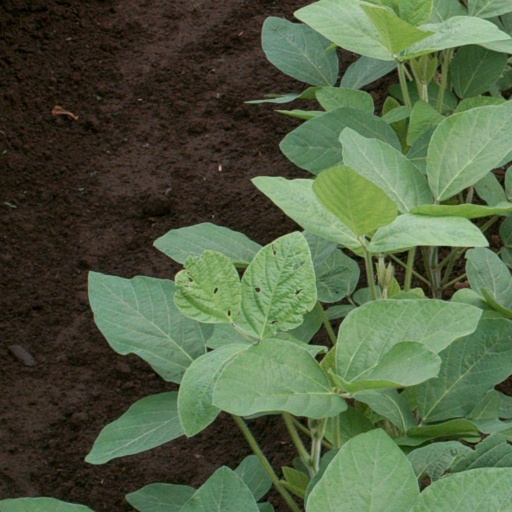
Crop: soybean